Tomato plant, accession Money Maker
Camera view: tilt-top (135 deg); turntable rotation: 120 degrees
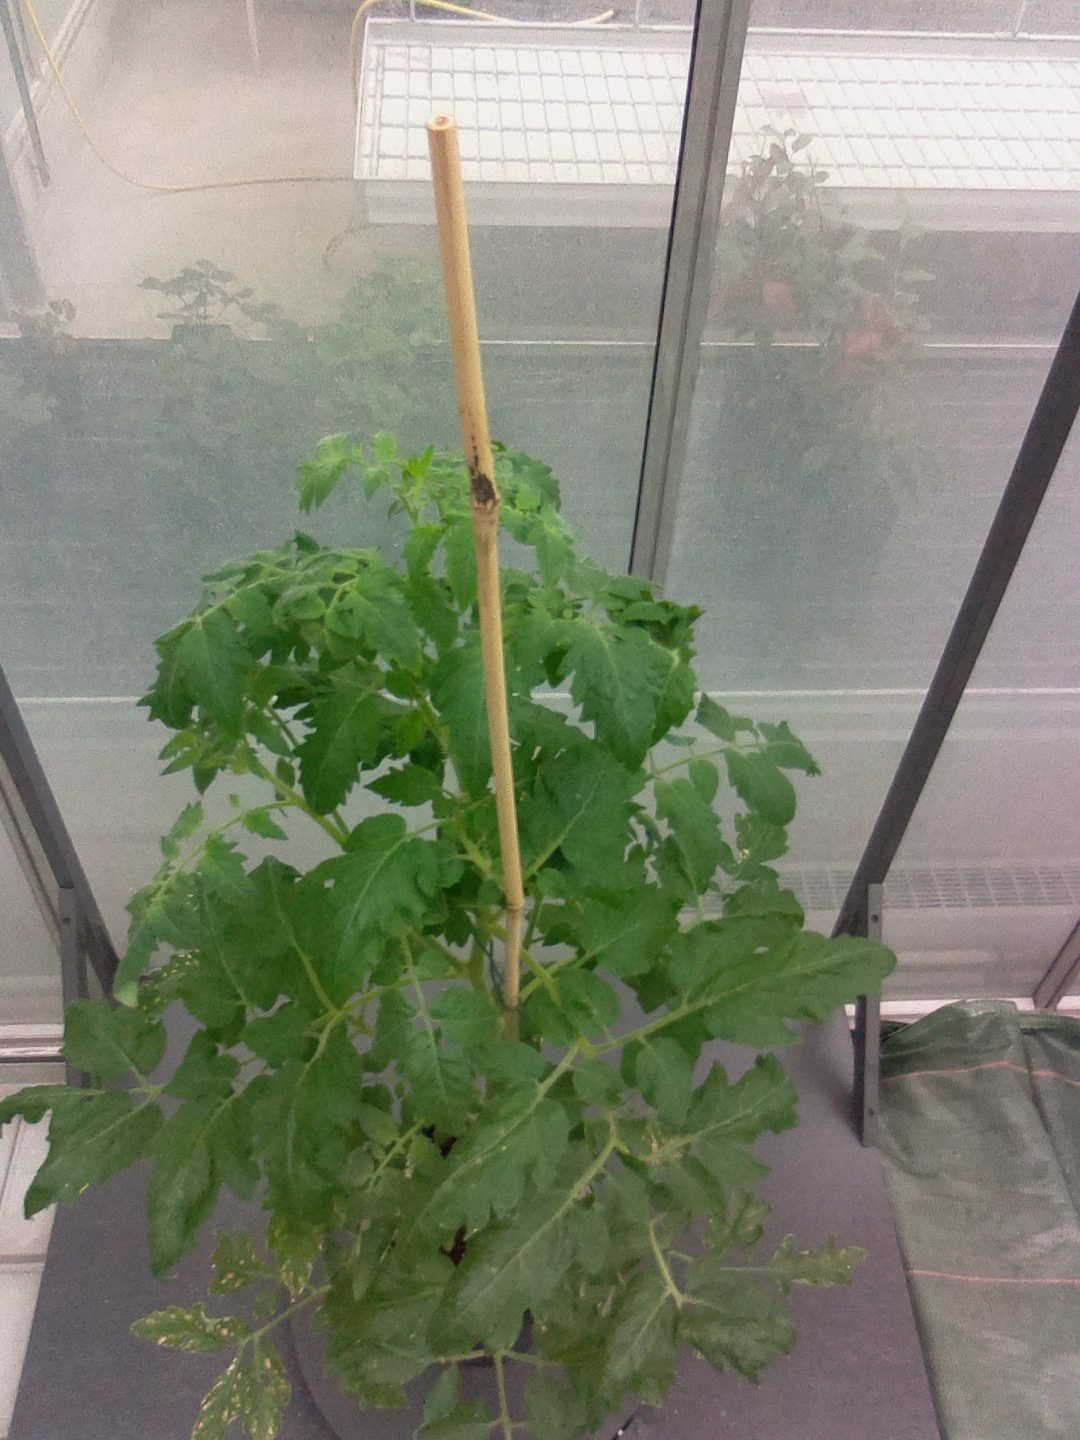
BBCH growth stage 27: 70%-80% Side shoots formed